Hawkwind

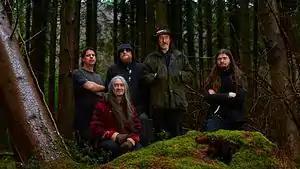
Hawkwind in 2017

Hawkwind are an English rock band known as one of the earliest space rock groups. Since their formation in November 1969, Hawkwind have gone through many incarnations and have incorporated many different styles into their music, including hard rock, progressive rock and psychedelic rock. They are regarded as an influential proto-punk band. Their lyrics often cover themes of urban life and science fiction.